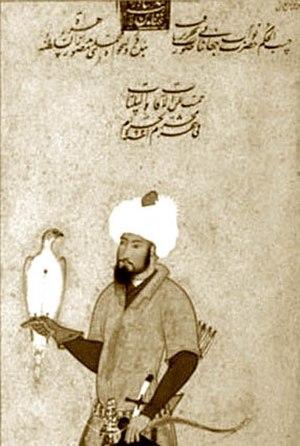
Shamlu désigne une tribu qizilbash d'origine turkmène implantée dans le monde iranien.